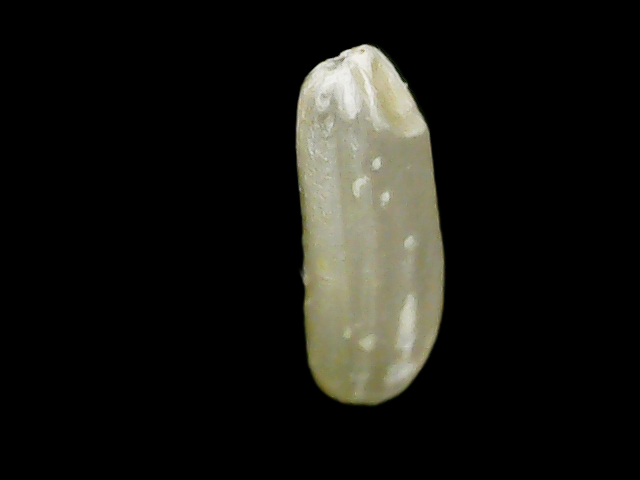
Rice variety: Binadhan8